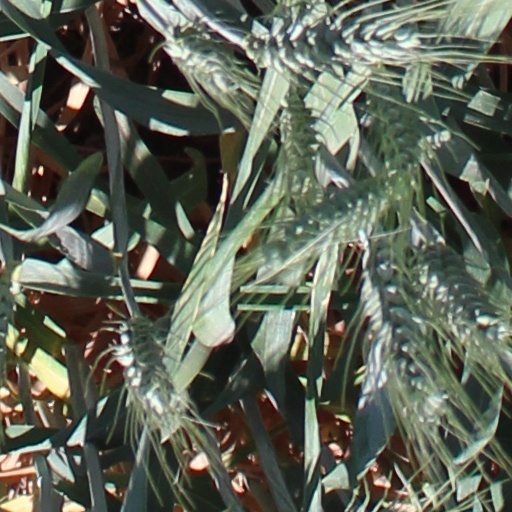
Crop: wheat